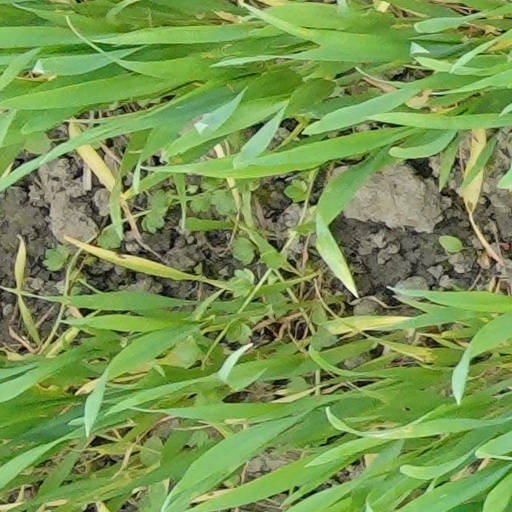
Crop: wheat